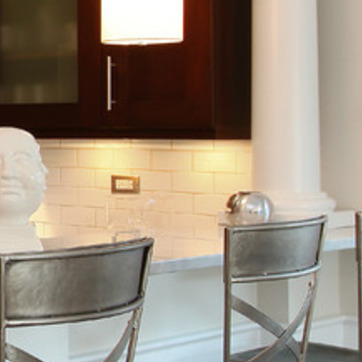
Material: tile